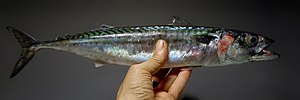
Makrel / Næringsindhold
Makrel fanget i Øresund.
Makrel eller atlantisk makrel er en fiskeart i makrelslægten. Det er en hurtigsvømmende fisk, der ofte optræder i store stimer. Den er udbredt fra Sortehavet og Middelhavet til Island og Nordnorge samt ved Nordamerikas østkyst. Den kan strejfe dybt ind i Østersøen. Der foregår et stort fiskeri efter makrel. På grund af overfiskeri i Nordsøen var der en brat nedgang i makrelbestanden omkring 1970.